2021 Bahrain Grand Prix

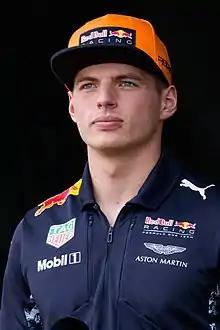
Max Verstappen (pictured in 2017) secured the fourth pole position of his career

Pre-season testing had indicated that Red Bull Racing had closed the gap on the dominant constructor, Mercedes. The team's engine supplier, Honda, had announced that it would not be supplying engines beyond , and had brought forward the lower, more compact, and more powerful engine which was previously intended for . Mercedes had been adversely affected by the season's regulation changes, with their "low-rake" aerodynamic floor design, being impacted more than the "high-rake" design of their competitors.